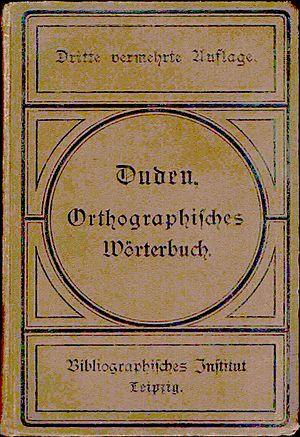
Konrad Alexander Friedrich Duden est un professeur de lycée prussien passé à la postérité en tant que grammairien et surtout lexicographe. Konrad Duden a composé le « Duden », publié le 7 juillet 1880, dictionnaire orthographique de langue allemande portant son nom, dont l’influence a été déterminante à partir de la fin du XIXᵉ siècle sur l’uniformisation de l’orthographe dans le monde germanophone.